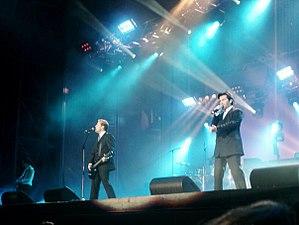
L'Euro disco est la variété européenne de la musique électronique qui a évolué du disco dans les années 1970 ; incorporant des éléments de pop, new wave et du rock dans une ambiance de danse disco. De nombreuses compositions d'Euro disco disposent des paroles chantées en anglais, bien que les chanteurs partagent souvent une autre langue maternelle.
Modern Talking est un groupe de pop allemand. Constitué de Dieter Bohlen et Thomas Anders, le groupe est actif entre 1982 et 1987, puis 1998 et 2003.